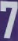
Number: 7